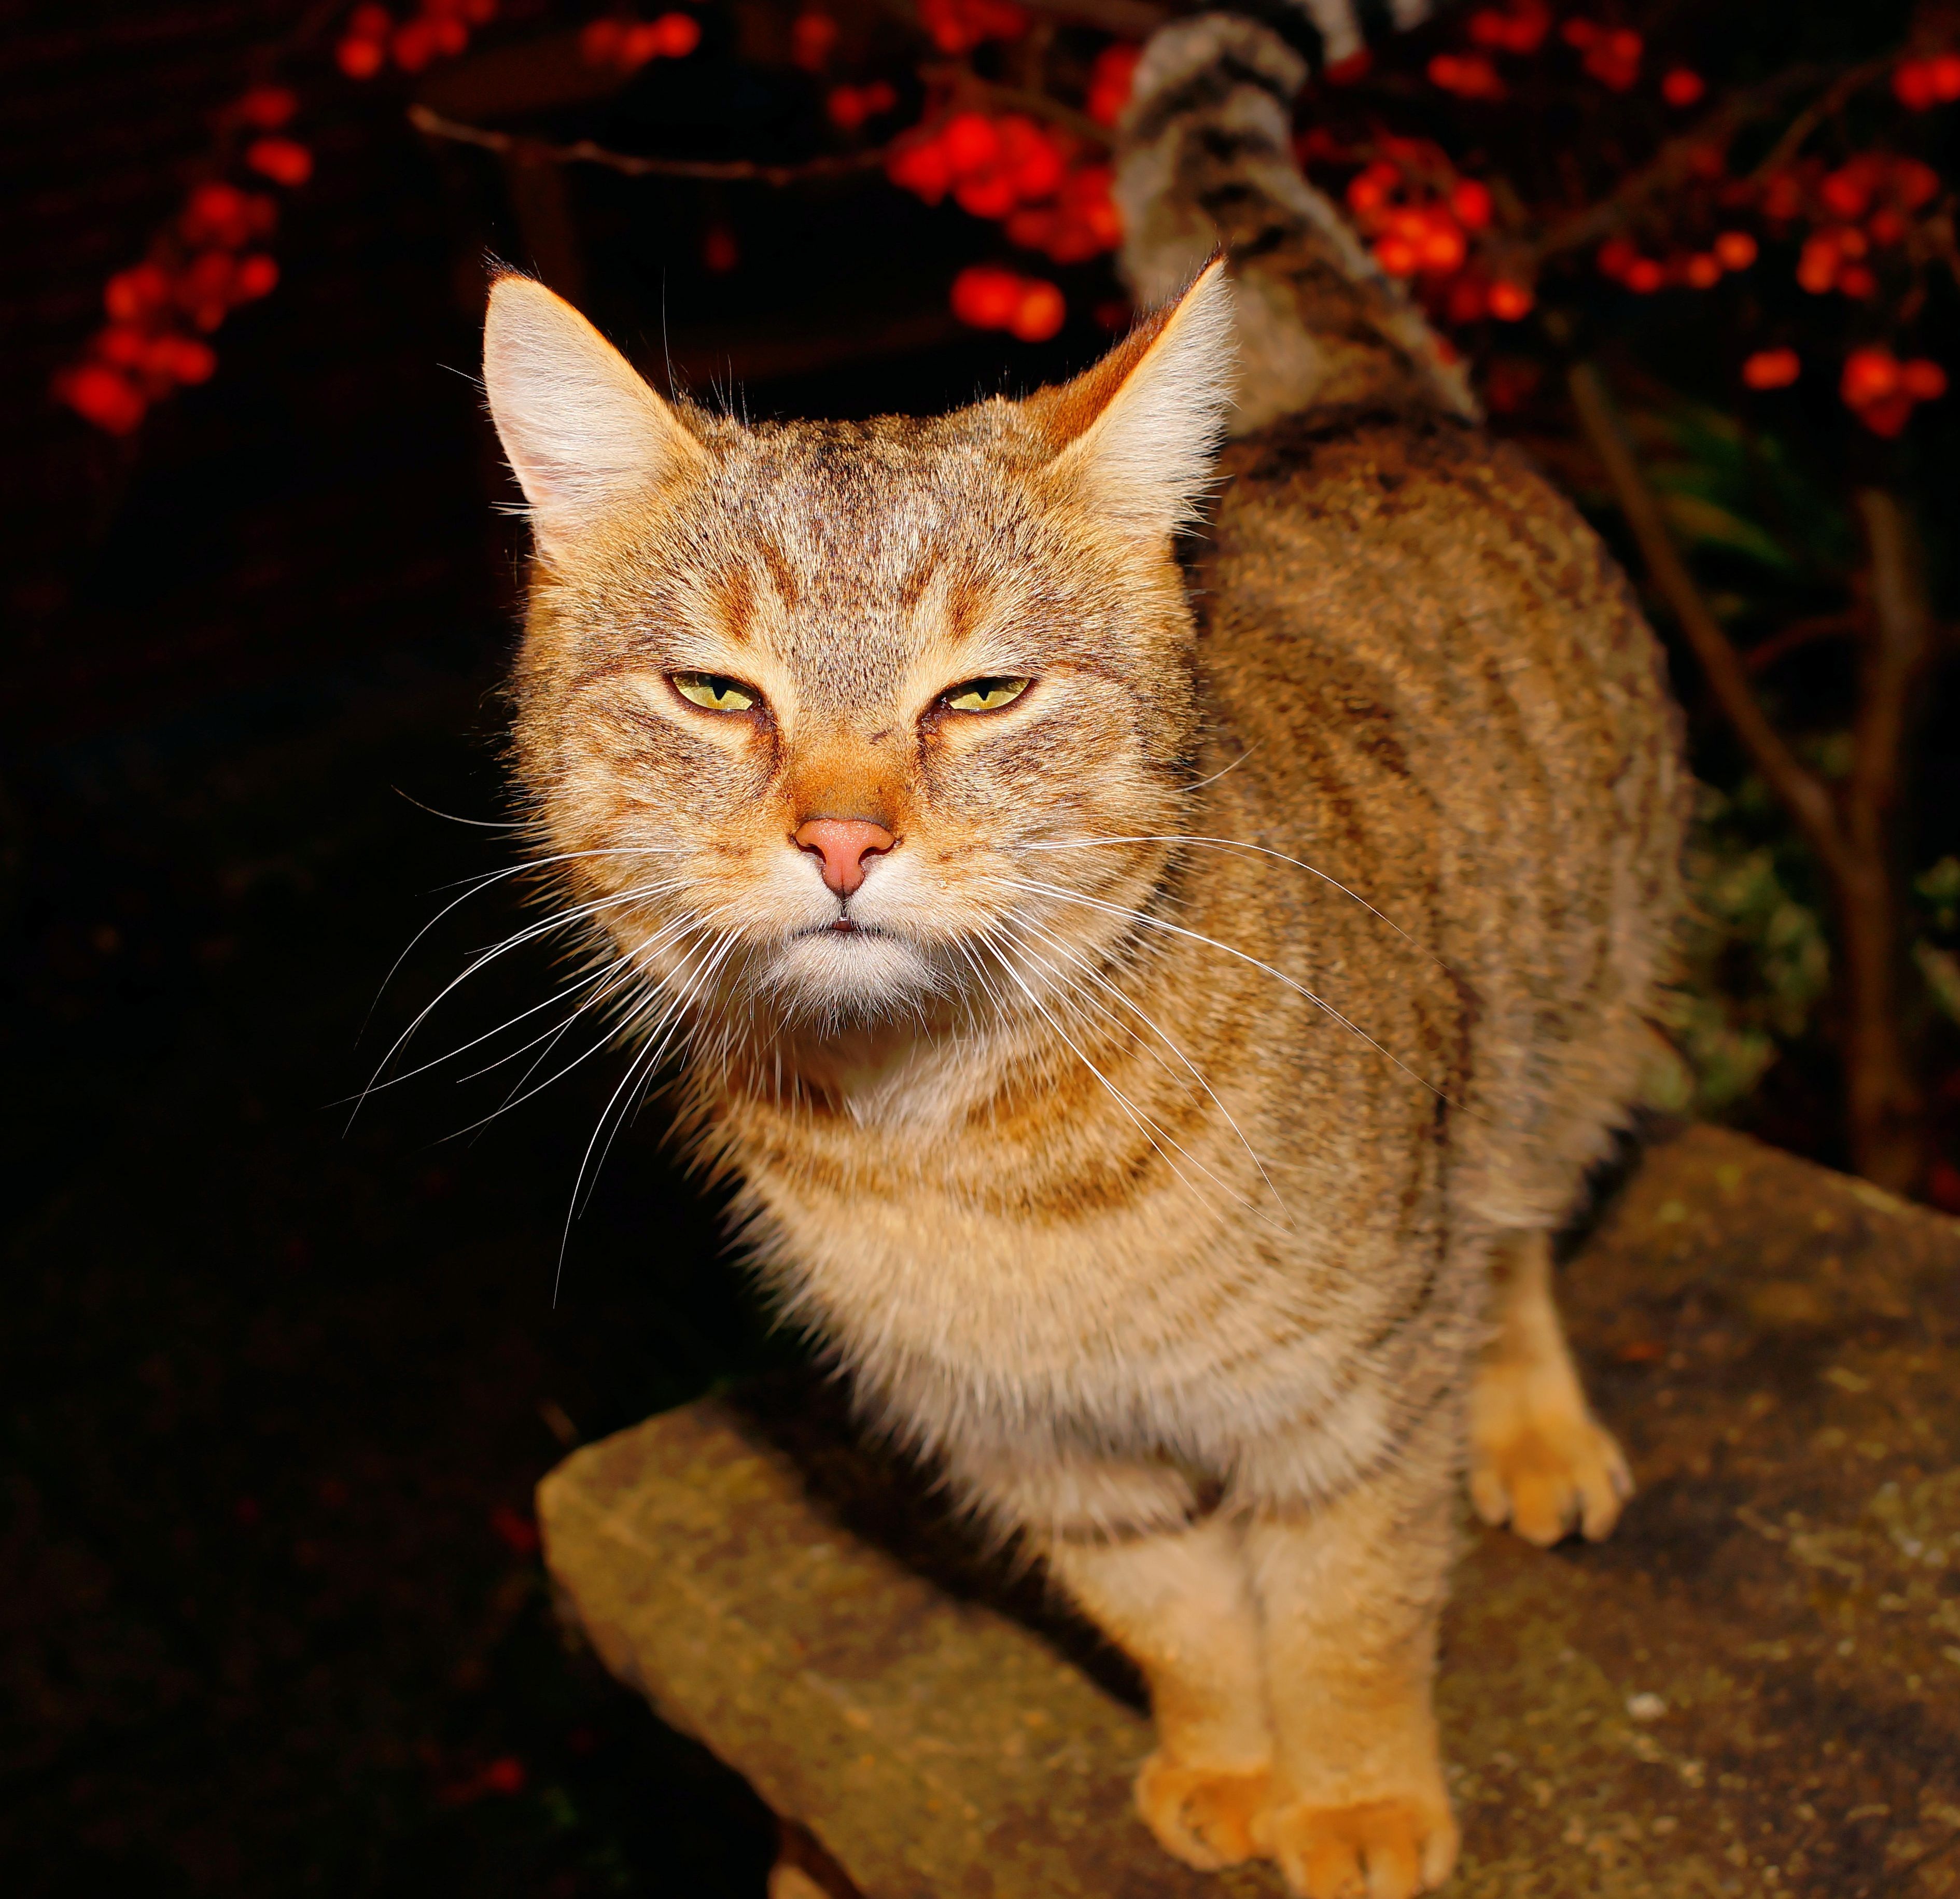
sweet, cute, female, pet, portrait, cat, mammal, close, fauna, face, whiskers, head, vertebrate, expression, pretty, attention, animal world, domestic cat, cute cat, dear, head drawing, mackerel, cat face, graceful, cat's eyes, cat portrait, tabby cat, european shorthair, wild cat, small to medium sized cats, cat like mammal, domestic short haired cat